Jewels! The Glitter of the Russian Court

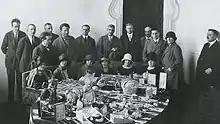
A photo taken circa 1918 and published in 1922, with the Romanov Imperial Russian crown jewels on display of which many were taken apart and sold. This photo was blown up and shown as a mural in an exhibition walkway.

Overshadowing the opulence is the awareness that it all ended abruptly, and a mural gave a short discussion of the losses due to the execution of the Romanov family during the 1917 revolution. In the same walkway, two court jewelers were on display, both of whom probably made works that were later sold off by the Bolsheviks.